Henri Huchard

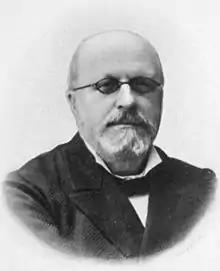
Henri Huchard, unknown date

Henri Huchard (4 April 1844 – 1 December 1910) was a French neurologist and cardiologist.